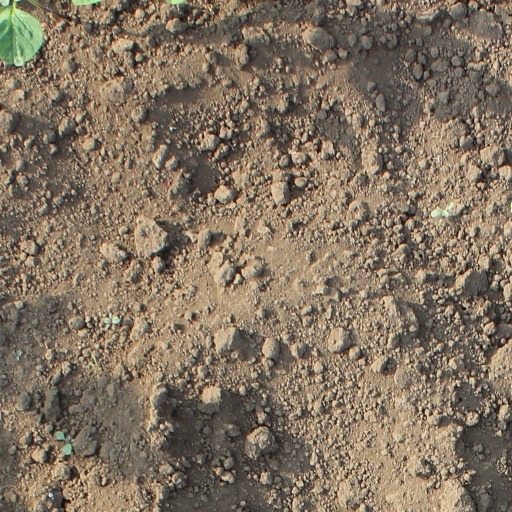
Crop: soybean